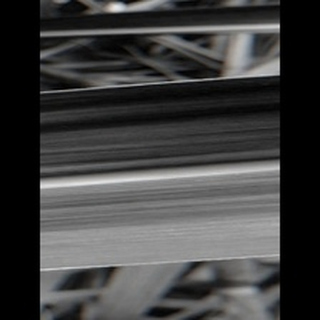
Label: healthy_sugarcane